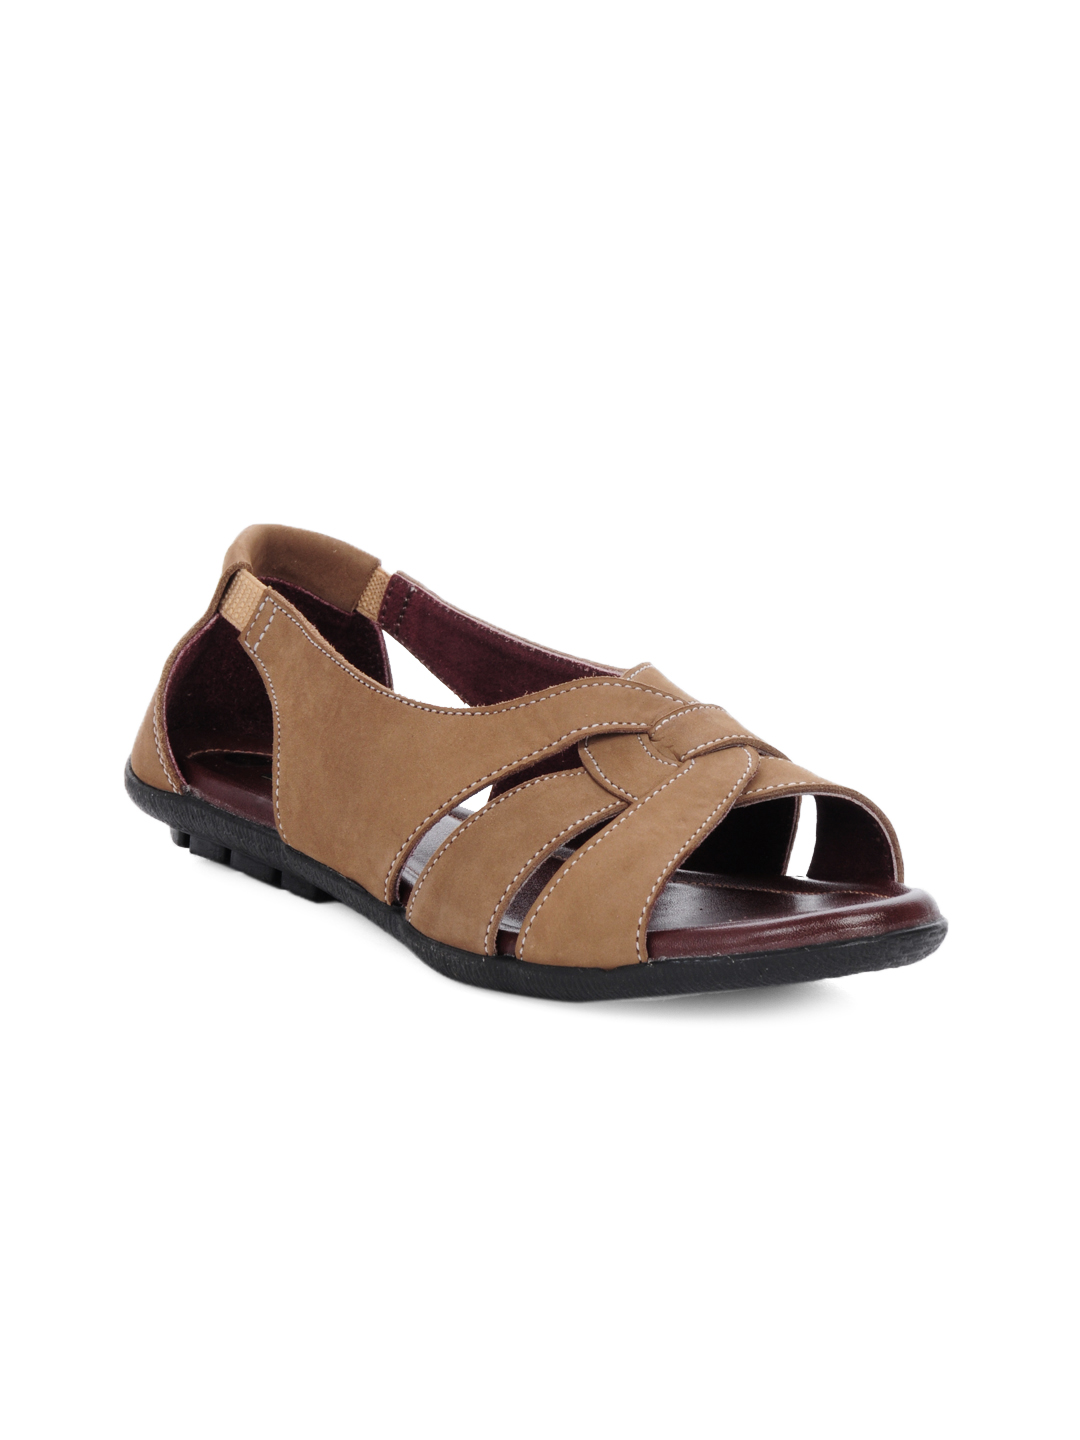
Rocia Women Beige Casual Sandals
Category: Accessories / Bags / Handbags
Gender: Women
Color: Beige
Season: Spring 2013
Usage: Casual